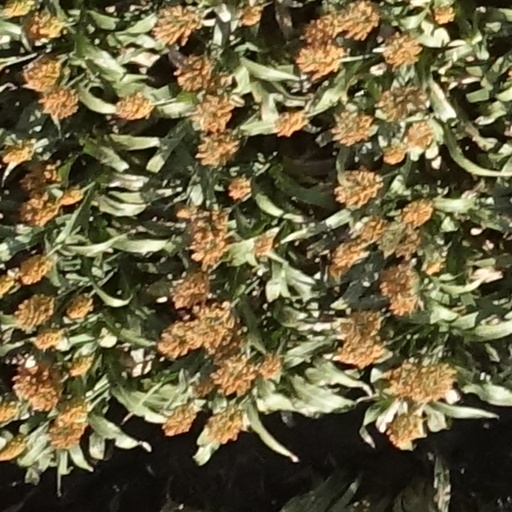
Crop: sorghum